Papa Stour

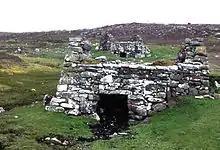
Water mills near Dutch Loch

There is a profusion of wild flowers, including mountain everlasting, spring squill and eyebright as well as the ubiquitous heather. The west side of the island is a Site of Special Scientific Interest and the seas around Papa Stour are a Special Area of Conservation. The traditional Shetland Pony is still bred.